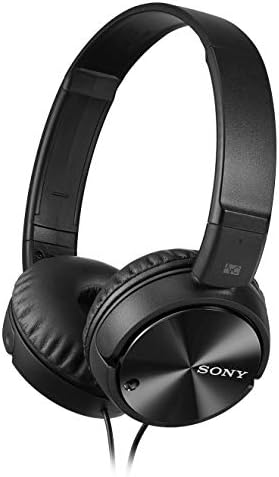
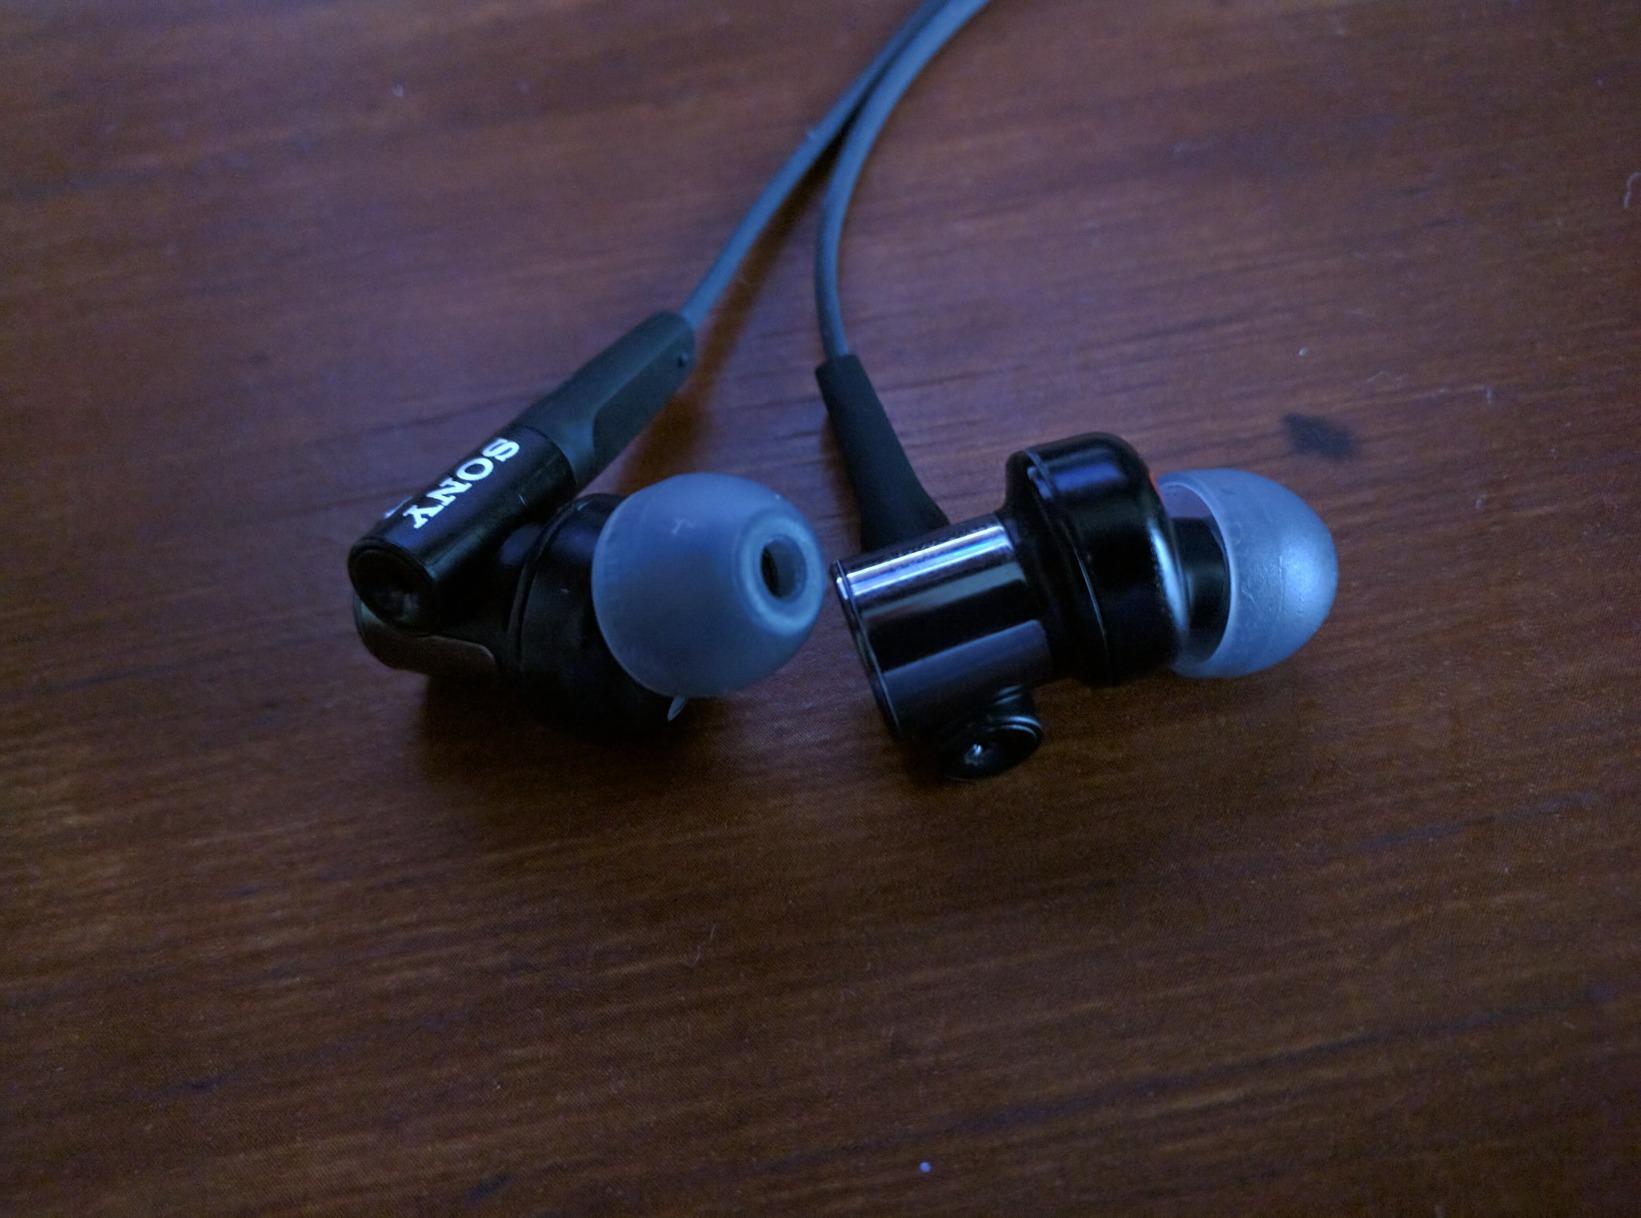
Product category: headphones
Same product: no